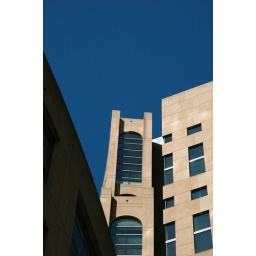
Taken on a sunny afternoon recently , the sky is such a dep blue in the fall.